Glory Vase

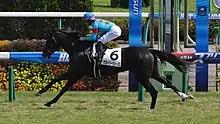
Glory Vase on his racecourse debut

Glory Vase (foaled 2 March 2015) is a Japanese Thoroughbred racehorse. He showed promising form in his first two seasons of racing, winning two minor races and finishing fifth in the Kikuka Sho. As a four-year-old in 2019 he emerged as a world-class performer, winning the Nikkei Shinshun Hai and running second in the spring edition of the Tenno Sho before recording his biggest victory in the Hong Kong Vase. He won the Kyoto Daishoten in 2020.